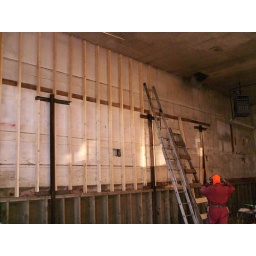
The new studs thickened the wall above to match the pony wall beneath.